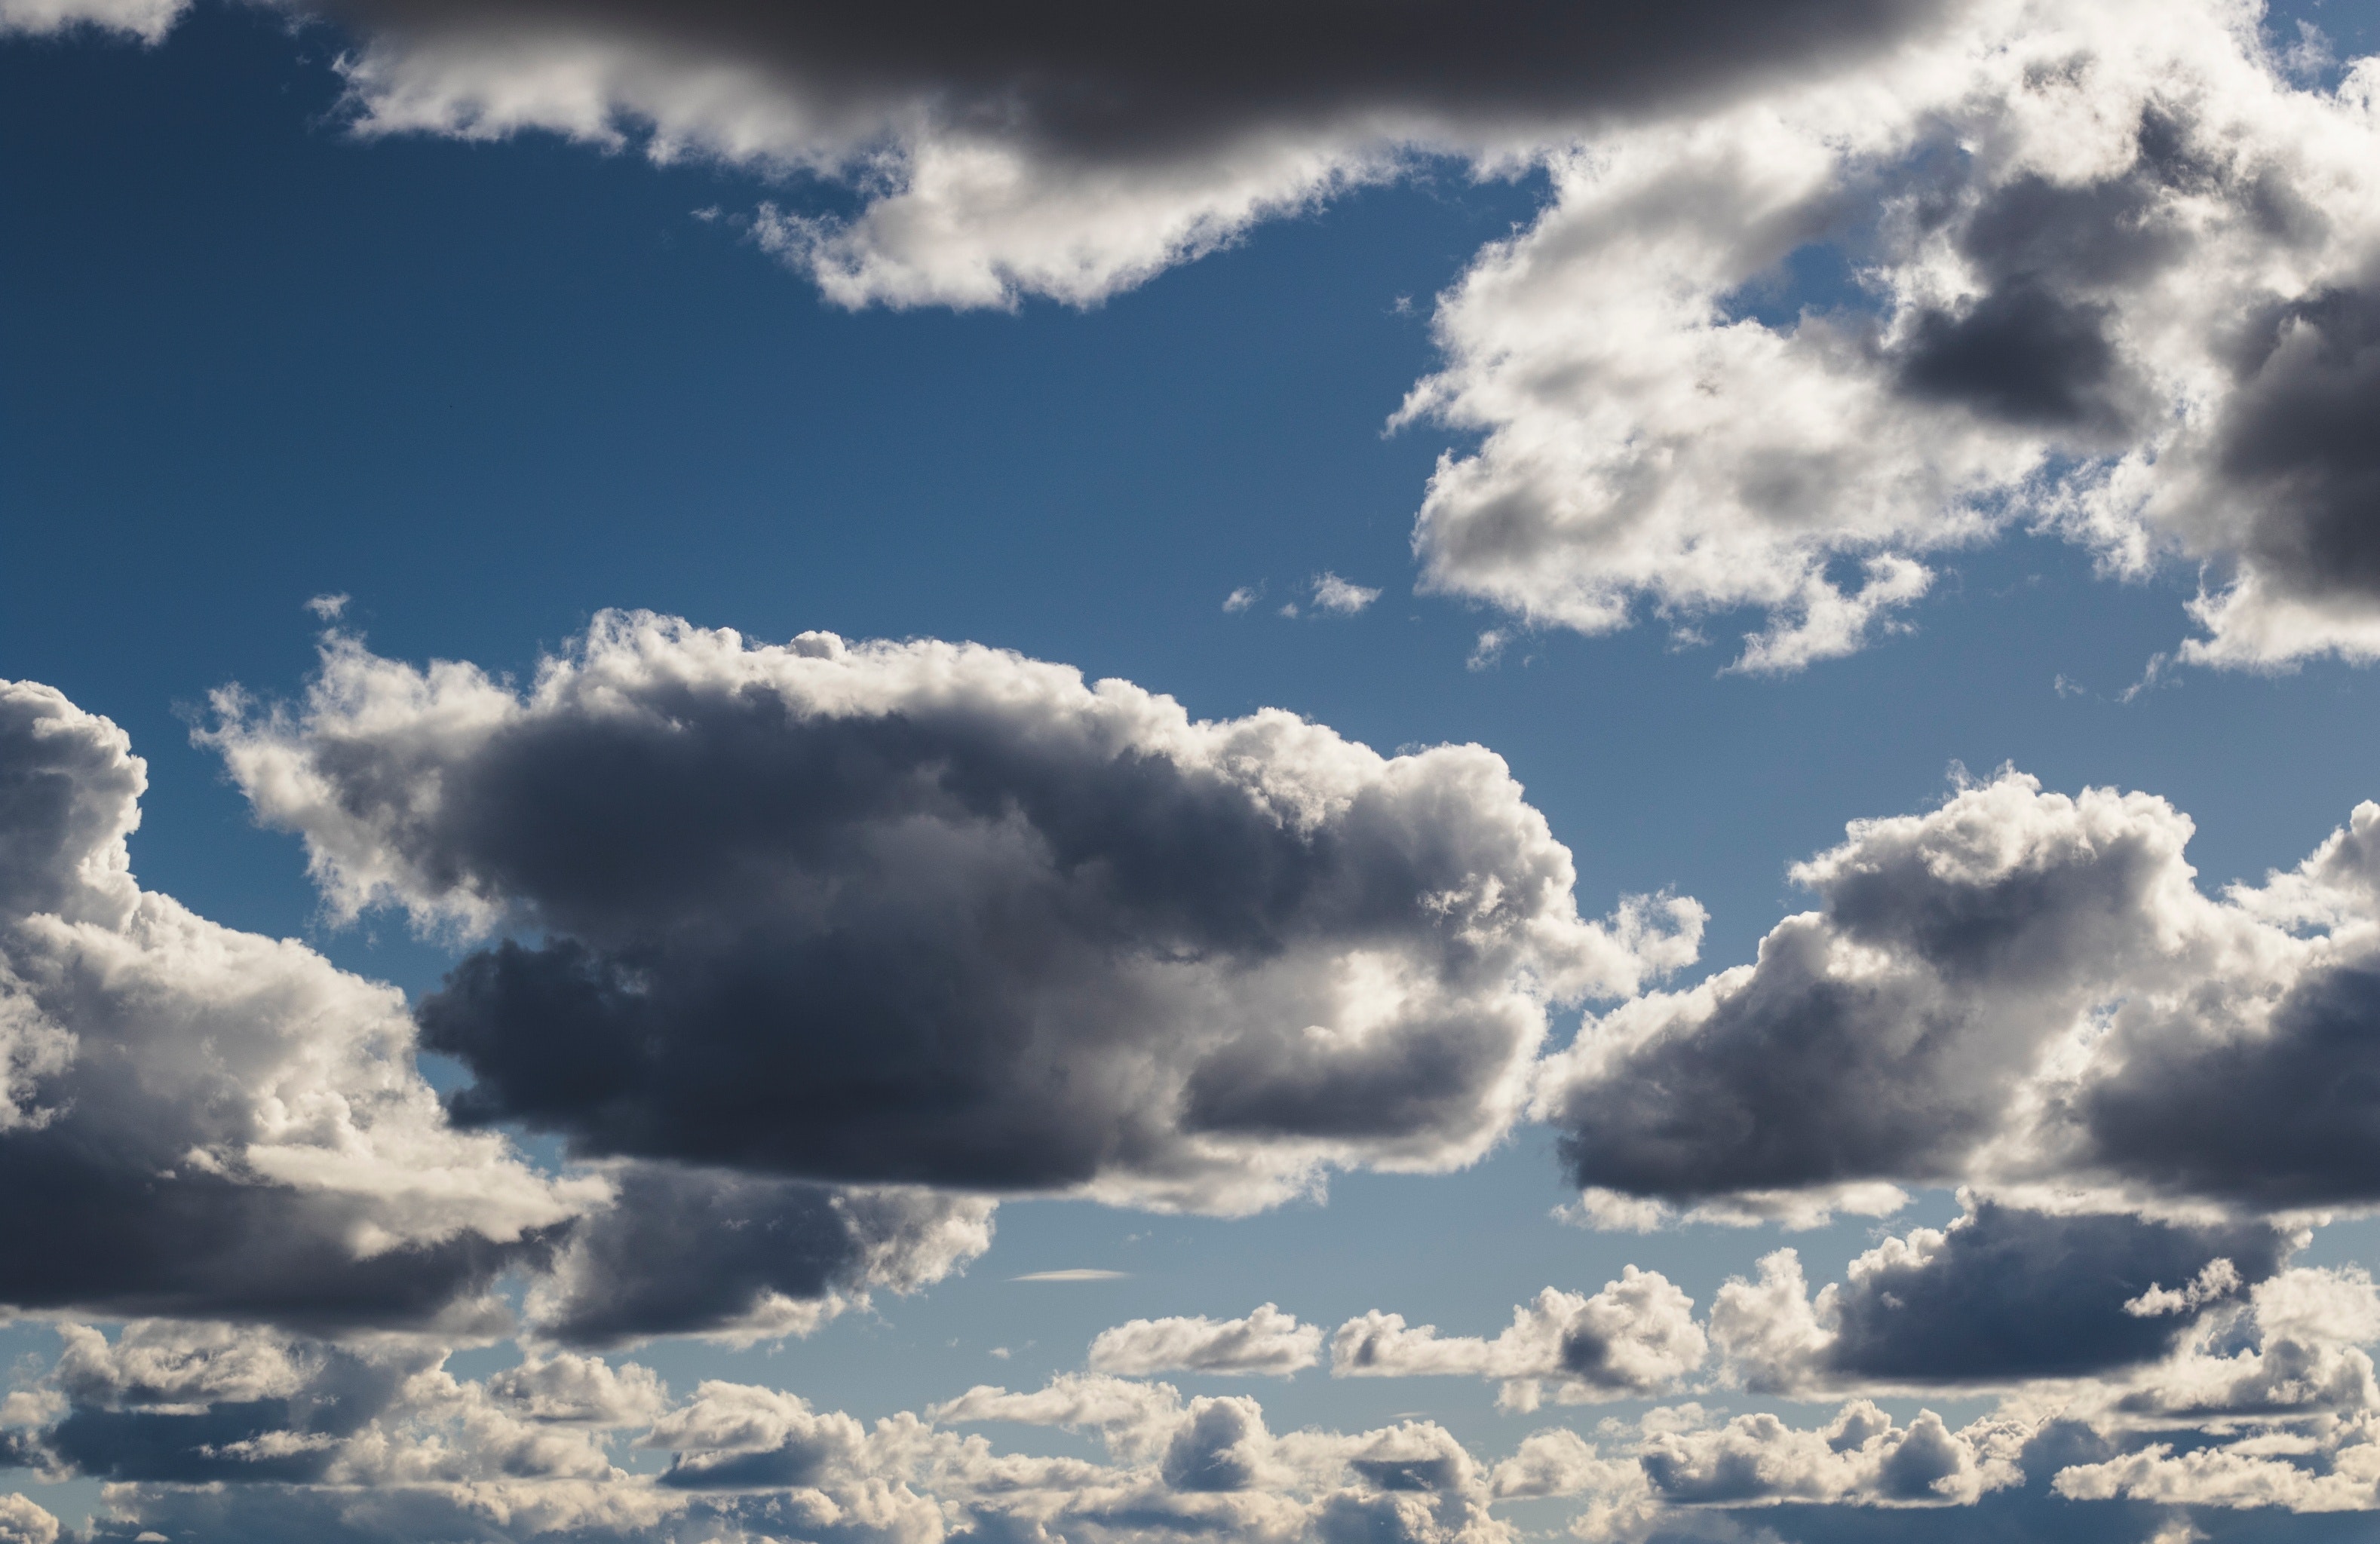
sky, cloud, daytime, cumulus, blue, atmosphere, meteorological phenomenon, sunlight, calm, horizon, landscape